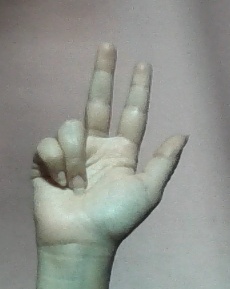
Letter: al